South India

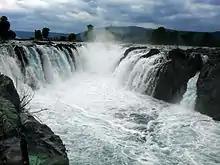
Tourism contributes significantly to the GDP of the region; Pictured is Hogenakkal Falls on the Kaveri river

Defense establishments include Hindustan Aeronautics Limited in Bangalore which manufactures fighter aircraft, helicopters and aircraft components. DRDO which is India's premier defense agency operates various facilities in Chennai, Bangalore, Hyderabad and Mysuru in South India.